Sky position (RA, Dec in degrees): 221.988, 8.804
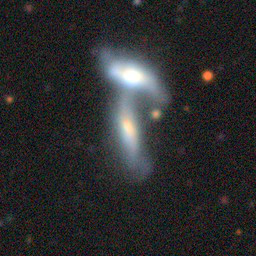
Galaxy morphology: Merging Galaxies